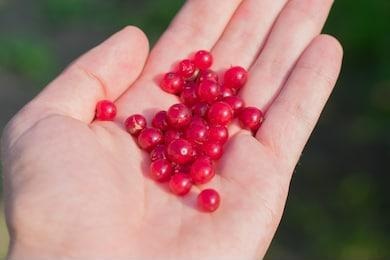
Label: redcurrant